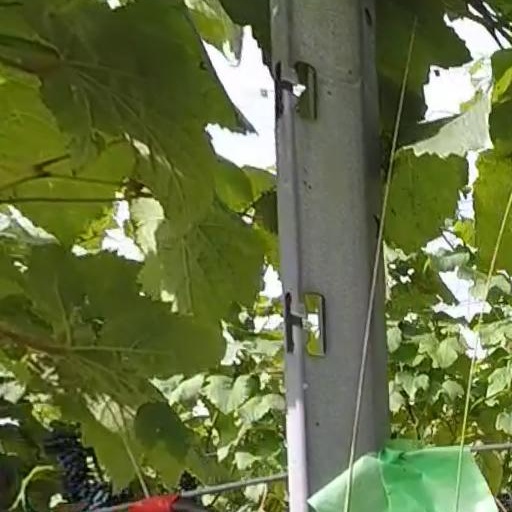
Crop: grape